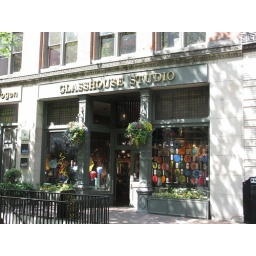
Glasshouse Studio with Bedrock glass curtain in window